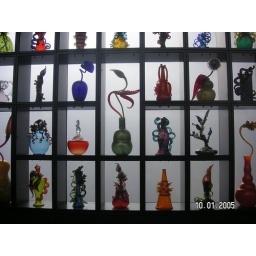
glass bridge over highway 705